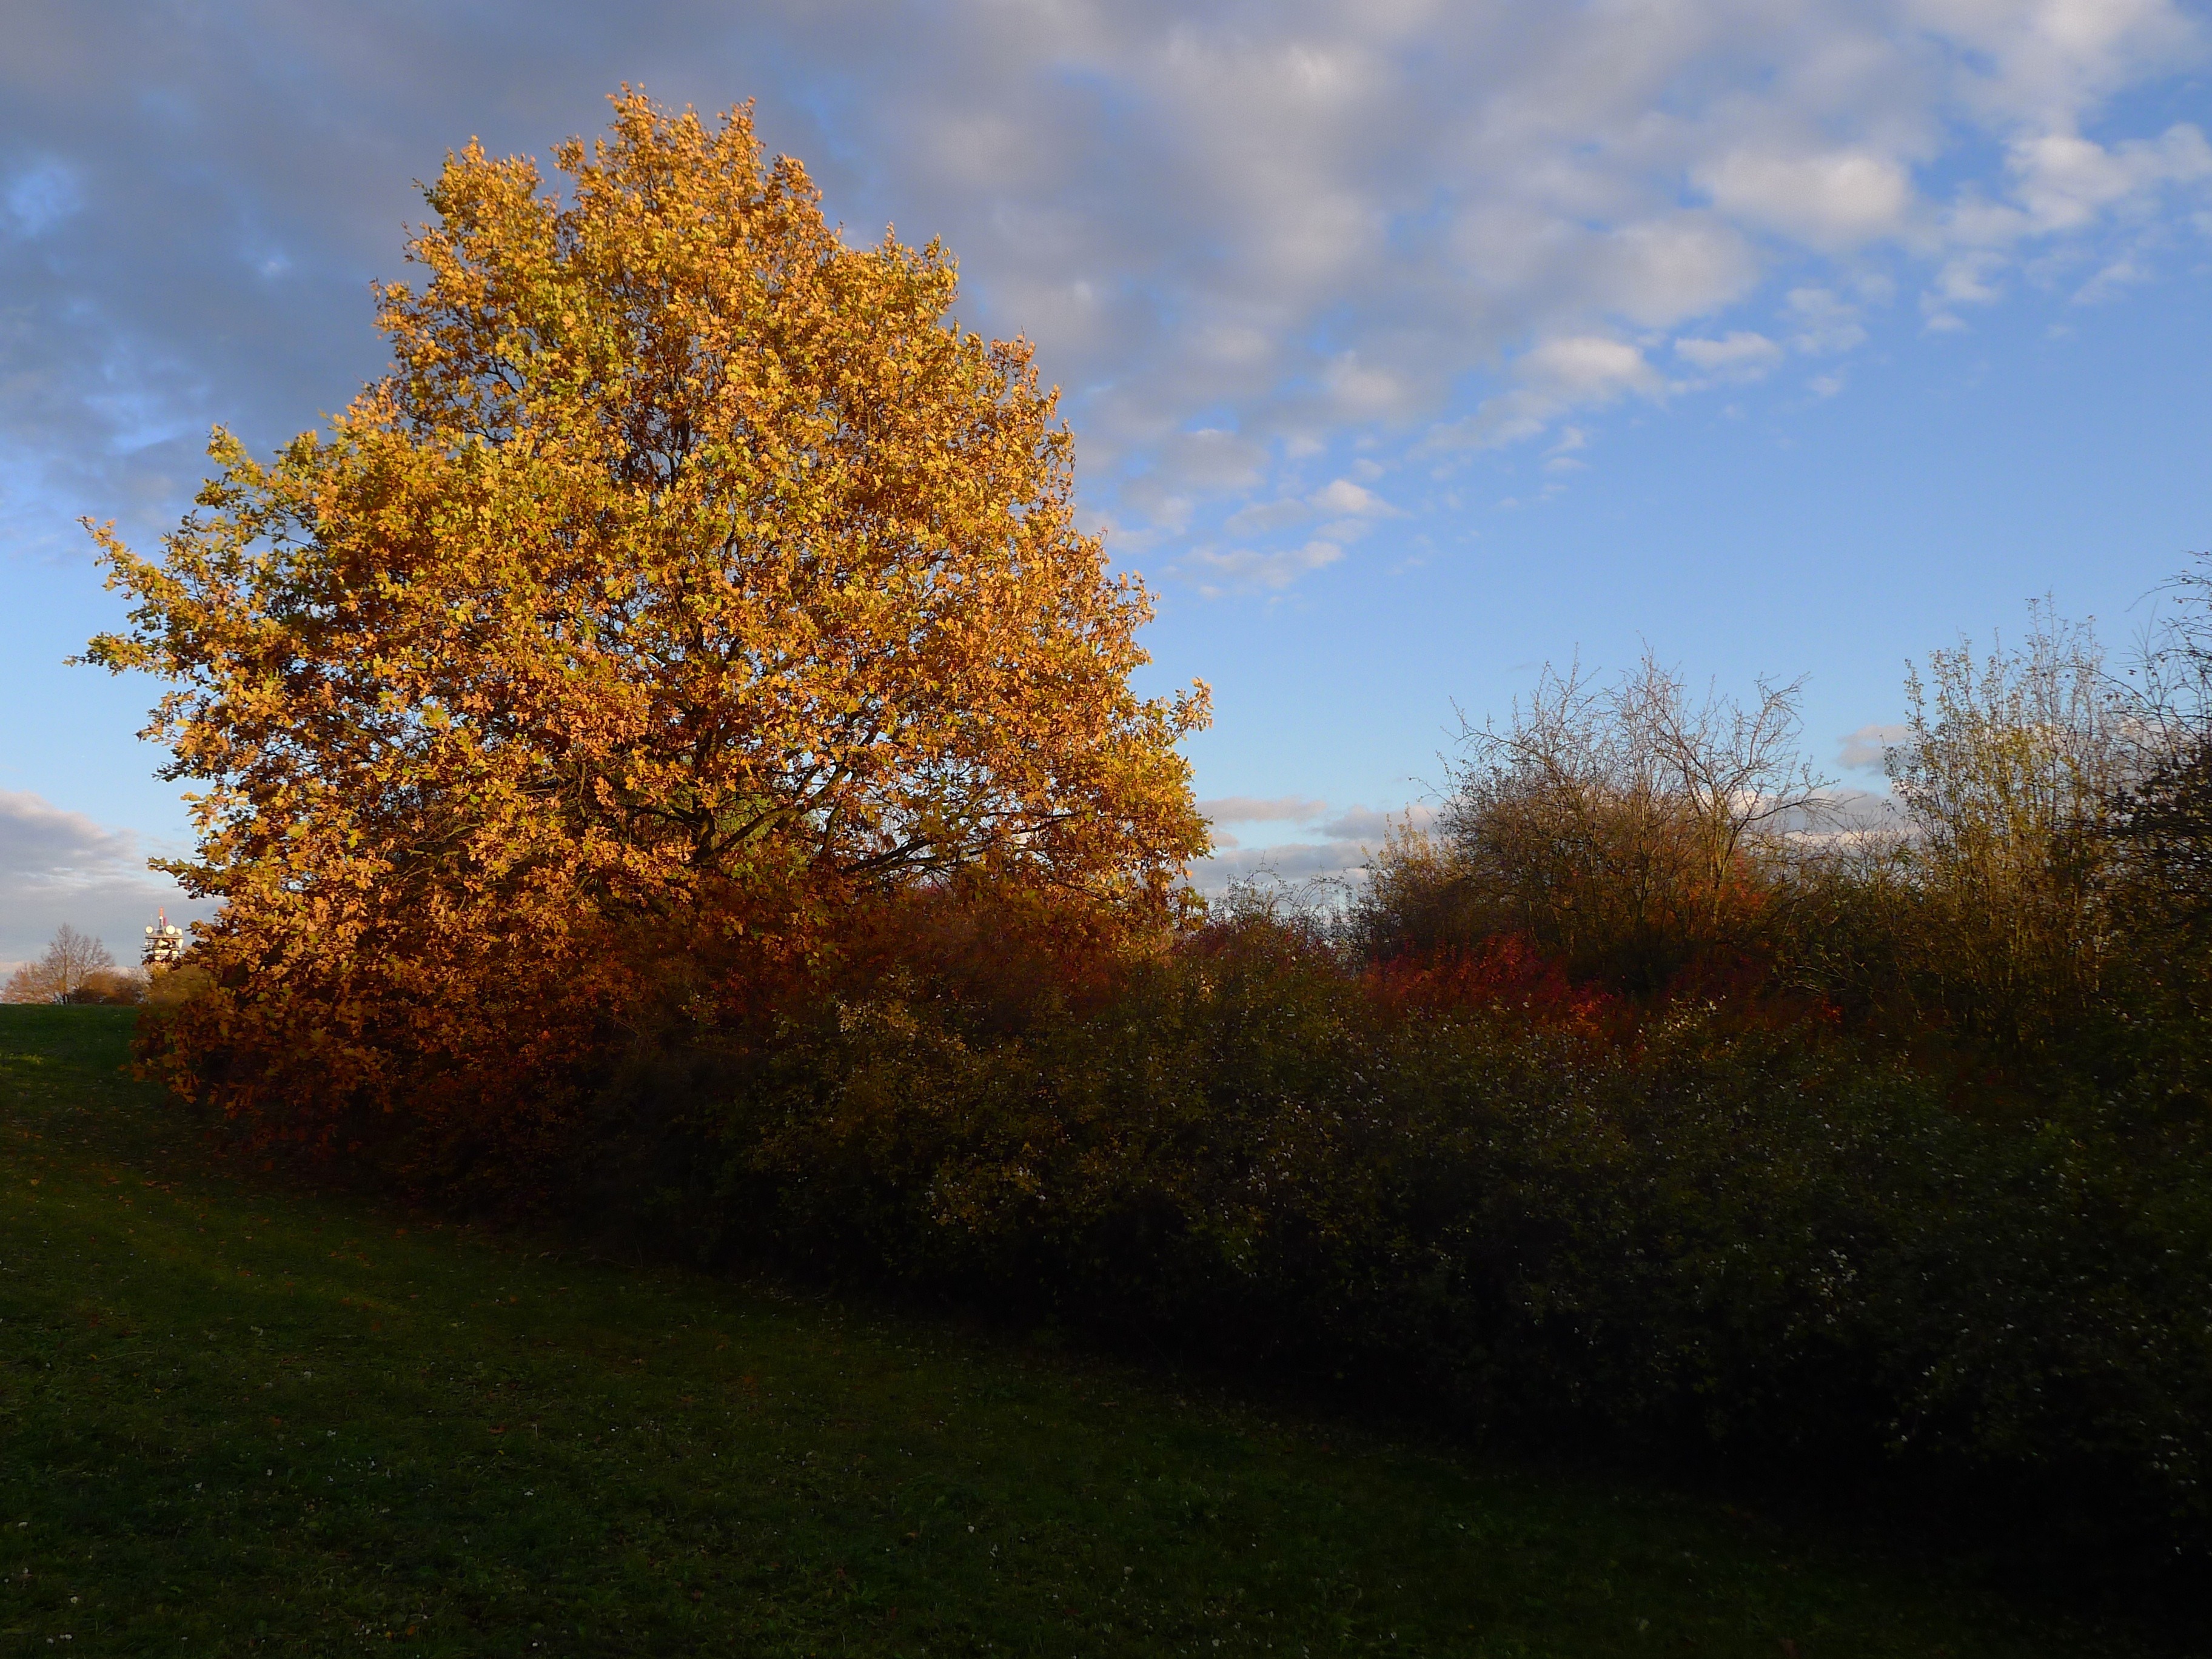
landscape, tree, nature, forest, grass, branch, plant, sky, field, meadow, countryside, sunlight, morning, leaf, fall, flower, country, foliage, rural, green, autumn, colorful, season, trees, woods, outside, clouds, woodland, czech republic, rural area, woody plant